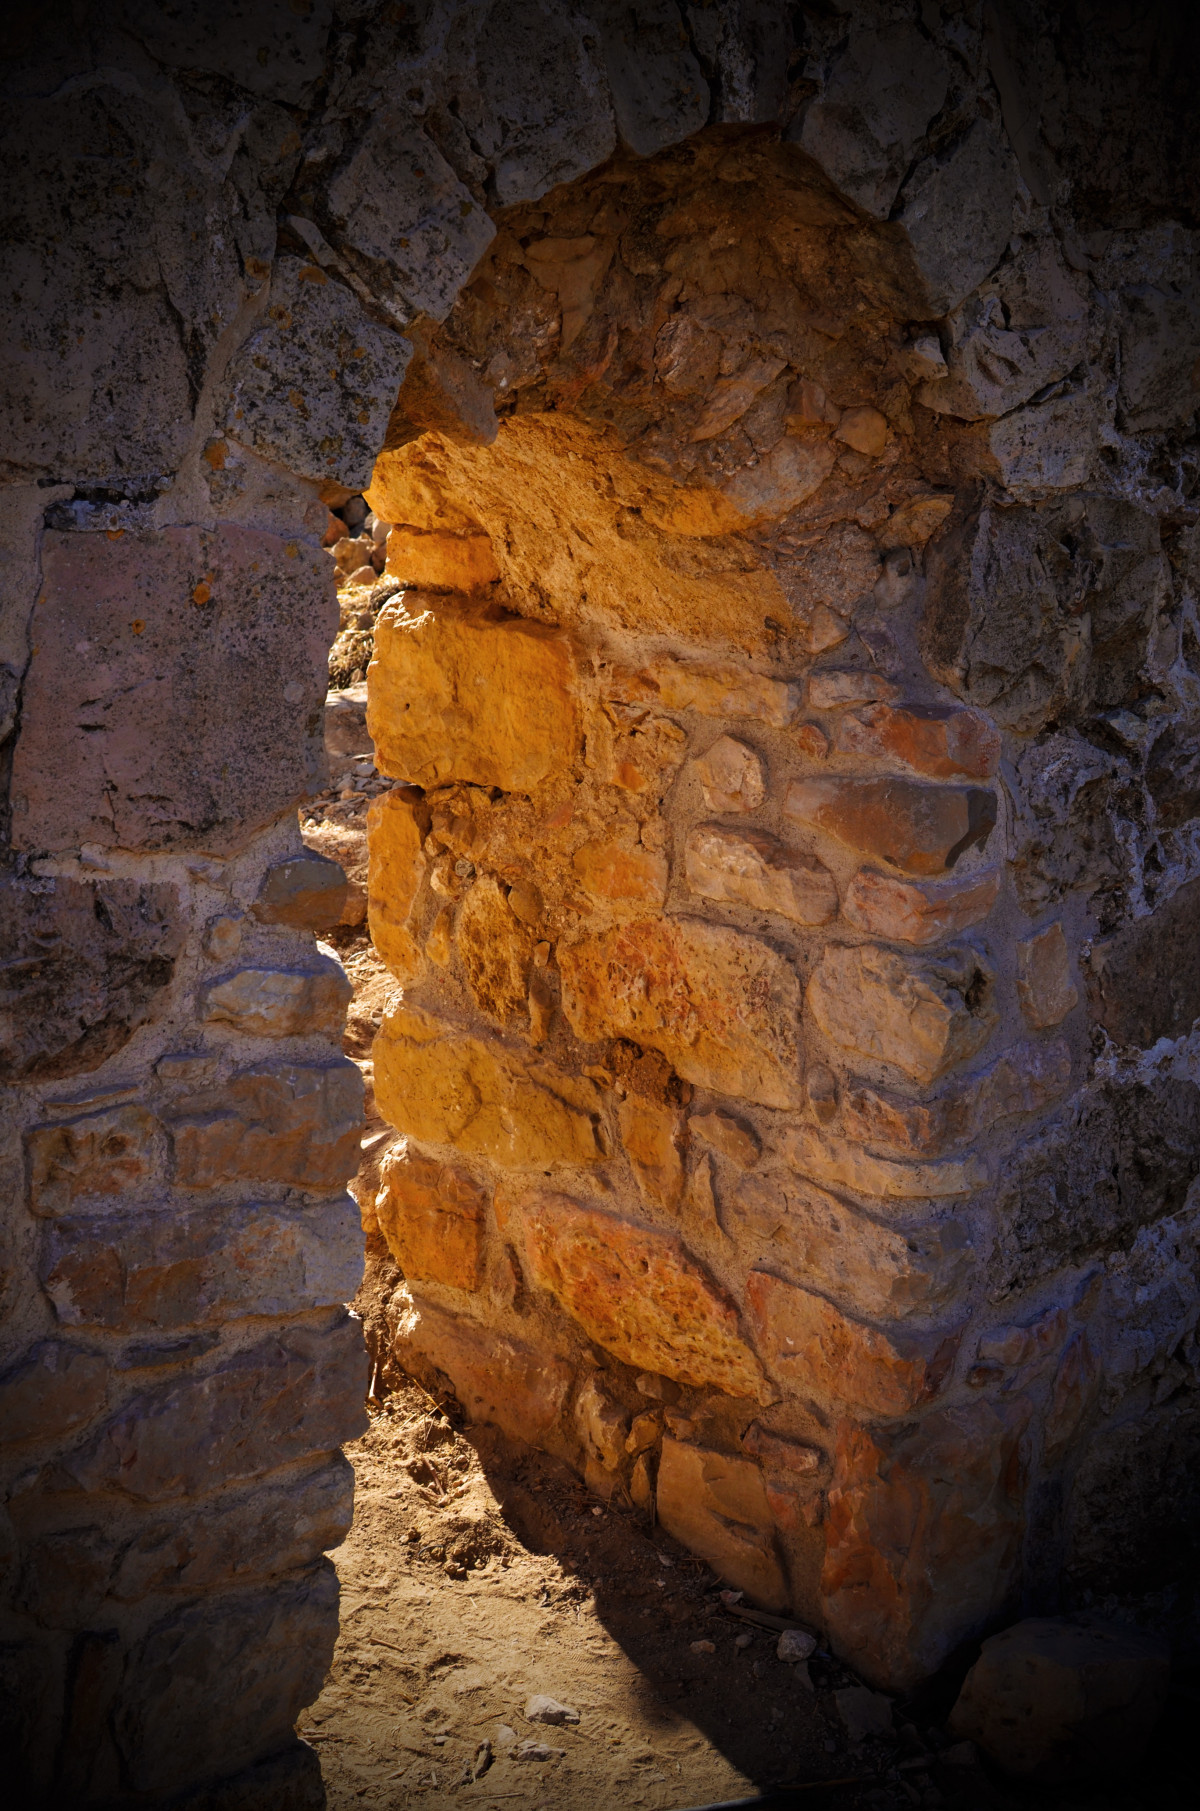
Tags: formation, arch, cave, geology, temple, wadi, caving, landform, ancient history